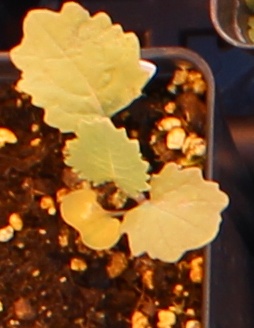
Label: Canola